Charles Sawyers

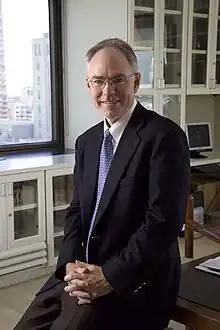

Charles L. Sawyers (born 1959) is a Howard Hughes Medical Institute (HHMI) investigator who holds the Marie-Josée and Henry R. Kravis Chair of the Human Oncology and Pathogenesis Program (HOPP) at Memorial Sloan Kettering Cancer Center (MSK). HOPP is a program created in 2006 that comprises researchers from many disciplines to bridge clinical and laboratory discoveries.